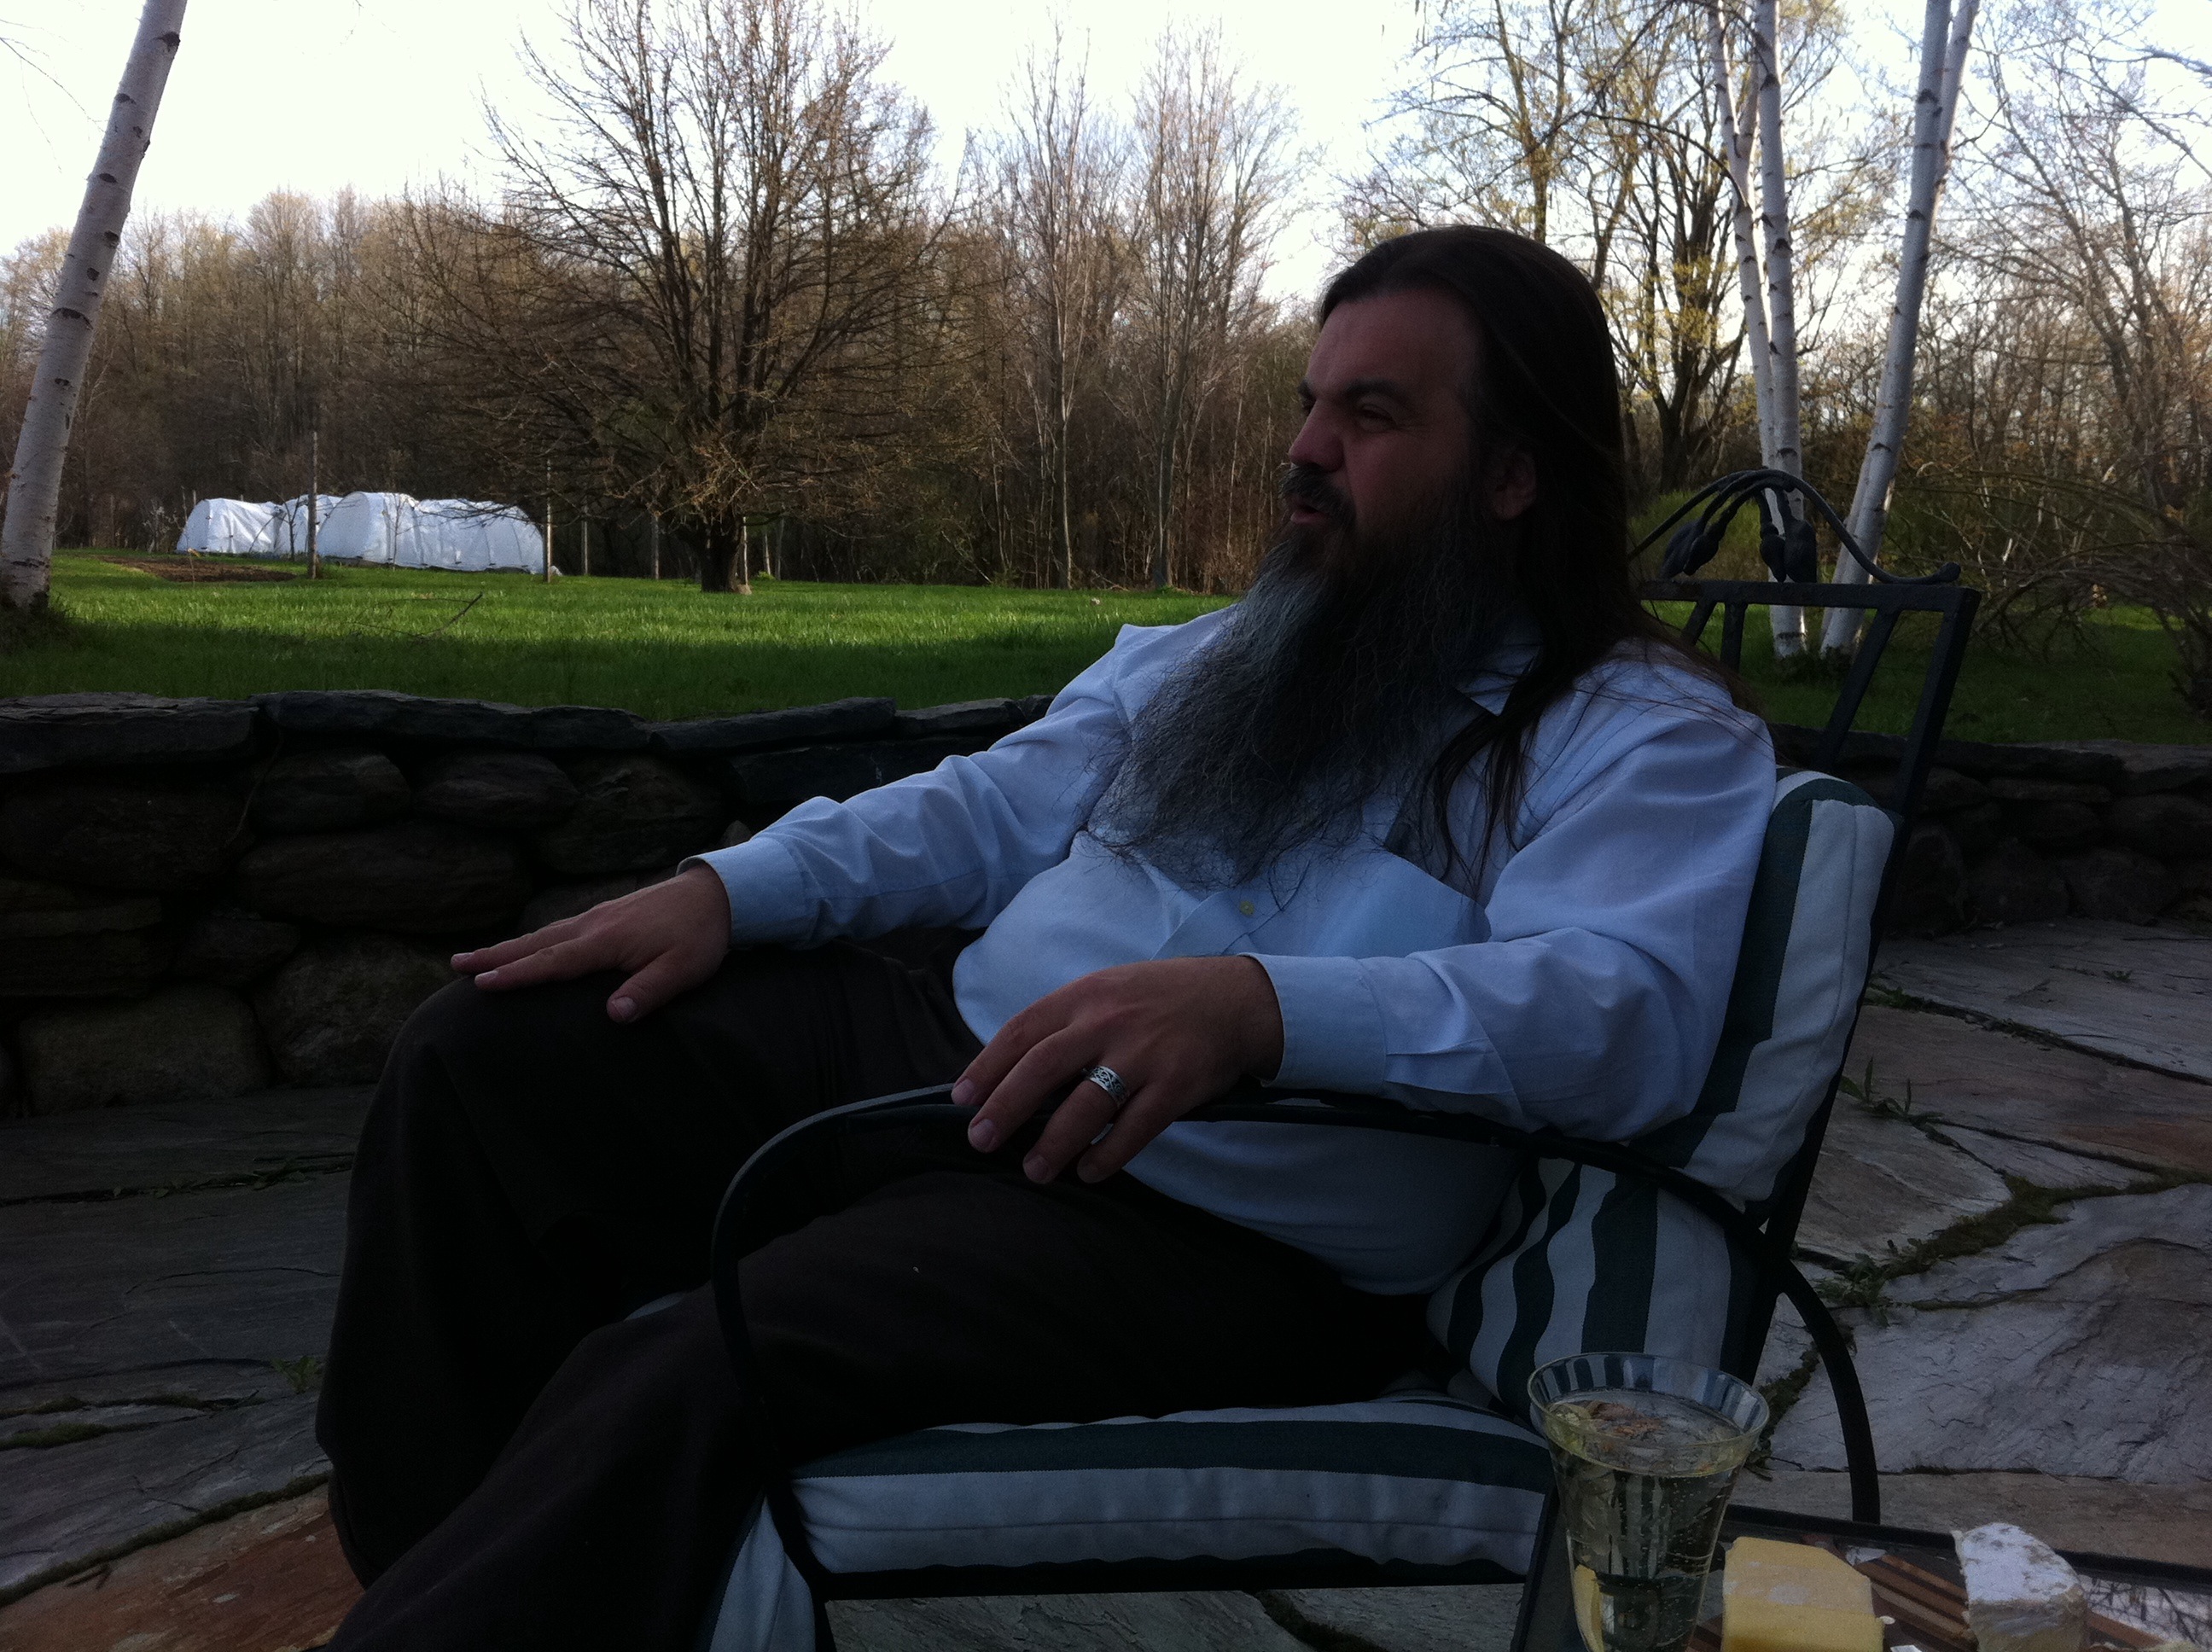
sitting, human positions